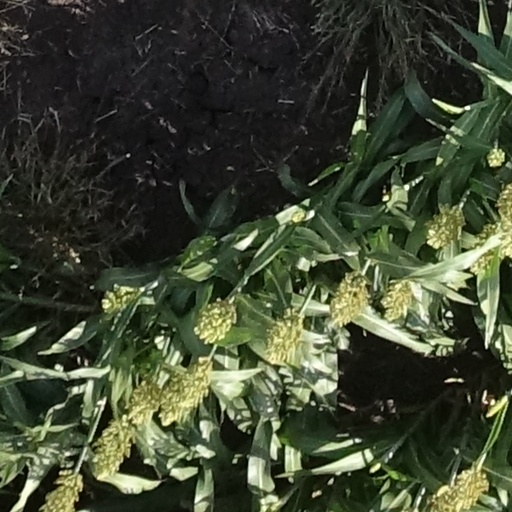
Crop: sorghum